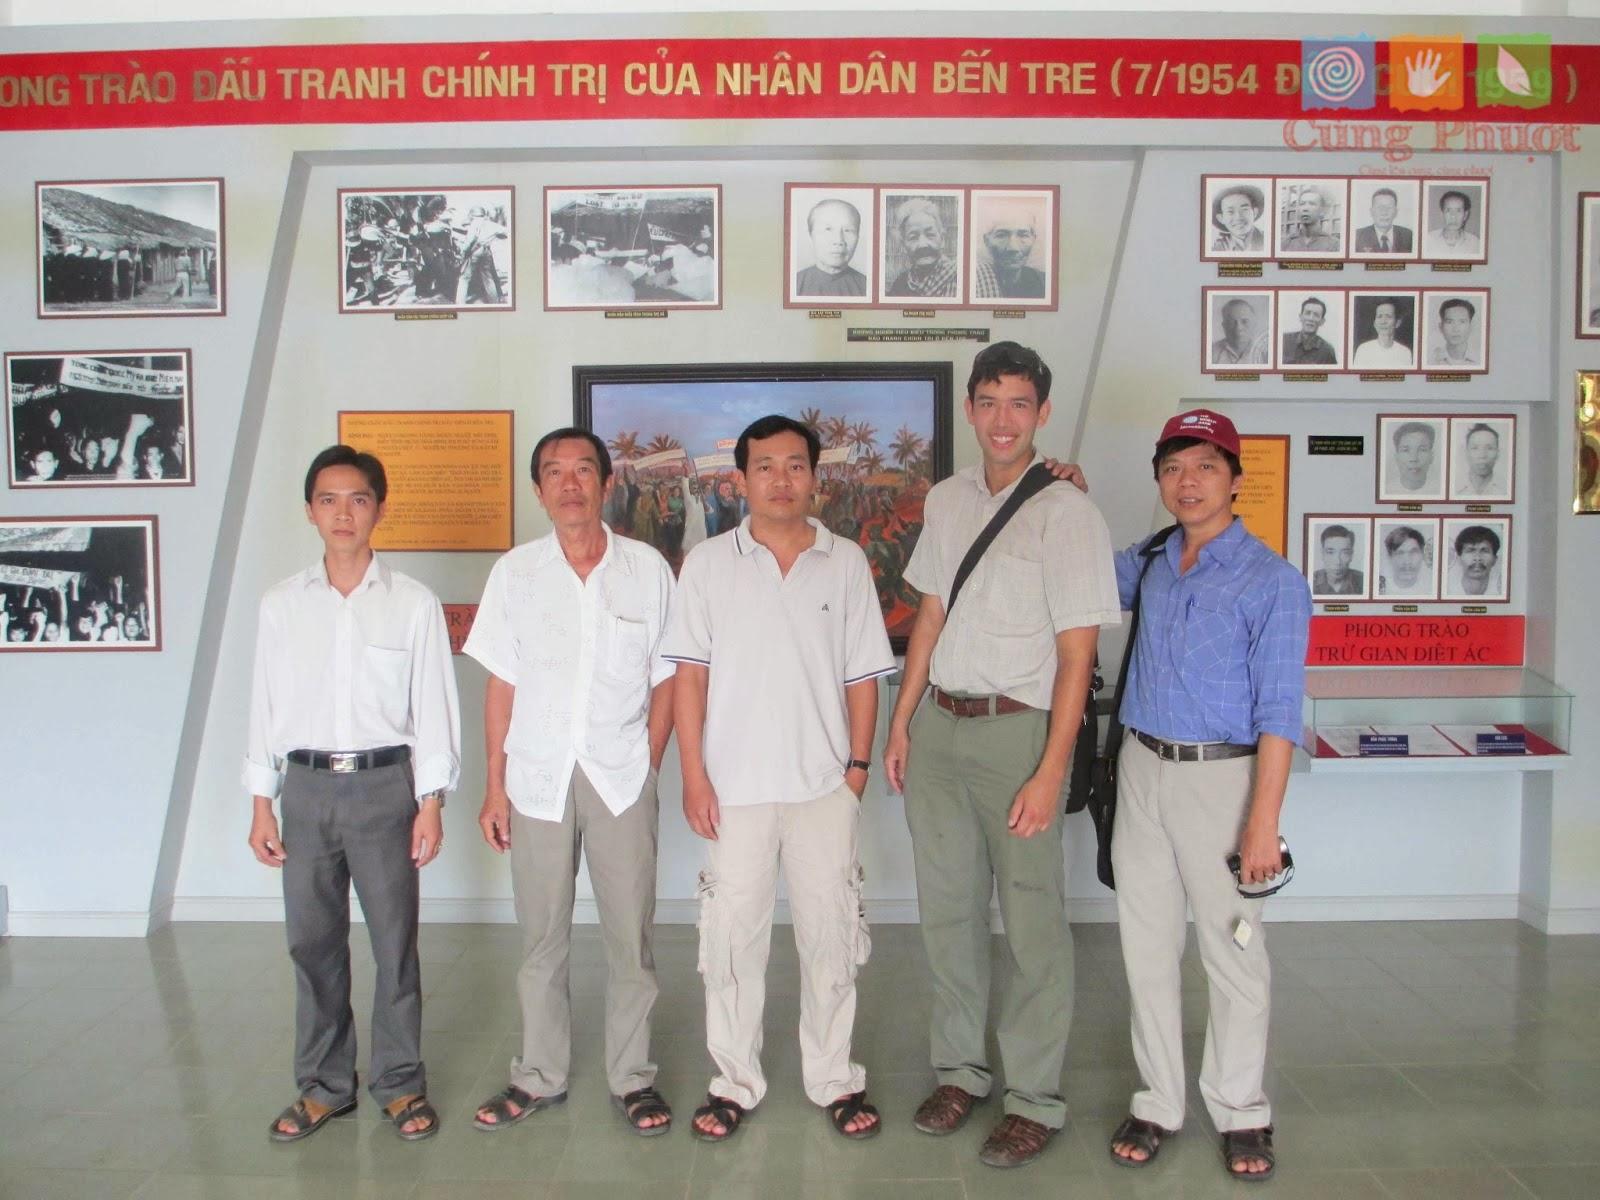
có nhiều bức ảnh xuất hiện ở trên bức tường phía sau nhóm người